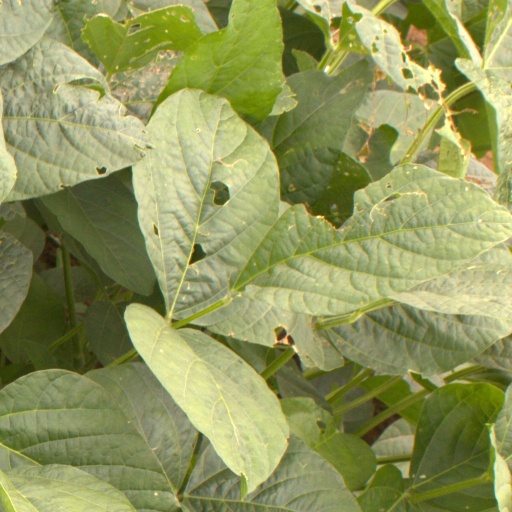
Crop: soybean